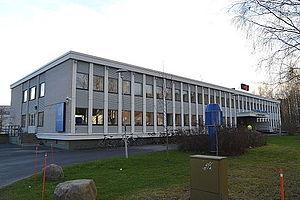
Savela est un quartier de Jyväskylä en Finlande.